18th Airborne Command and Control Squadron

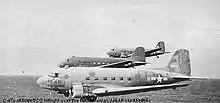
C-47s of the 60th Troop Carrier Group.

The 60th group at Westover was preparing for shipment overseas, and the squadron trained and trained for combat resupply and casualty evacuation missions. Was ordered deployed to England, assigned to Eighth Air Force in June 1942. Assigned fuselage code 3D, the unit was redesignated as the 28th Troop Carrier Squadron on 4 July 1942. Performed intro-theater transport flights of personnel, supply and equipment within England during summer and fall of 1942, reassigned to Twelfth Air Force after Operation Torch invasion of North Africa in November 1942, transporting paratroopers to Oran, Algeria during the early hours of Operation Torch.